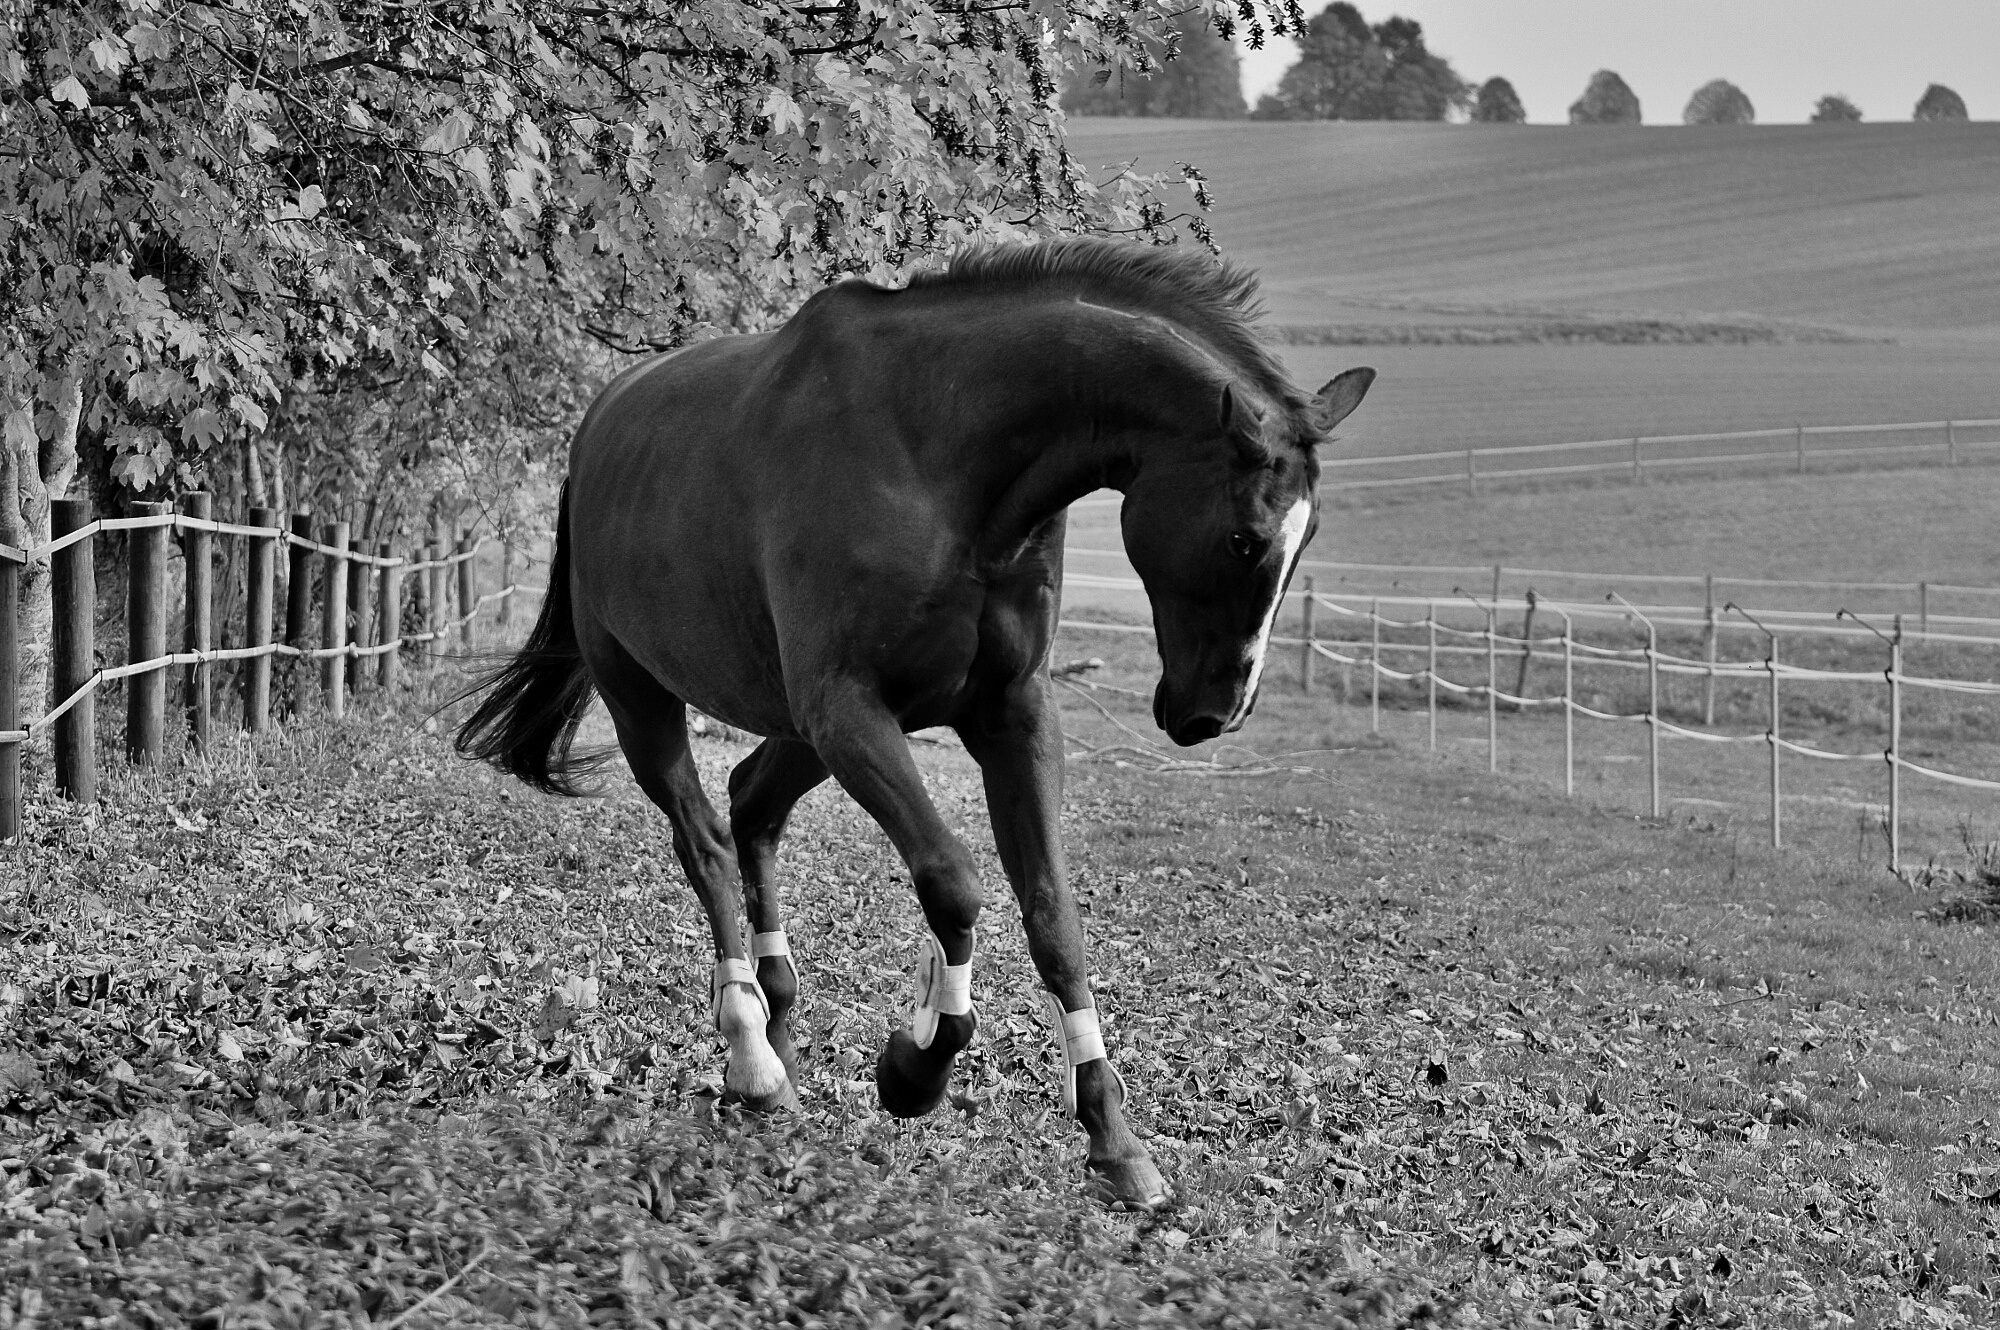
black and white, meadow, animal, horse, brown, mammal, stallion, mane, ride, black, monochrome, leaves, mare, coupling, reiterhof, monochrome photography, horse like mammal, mustang horse